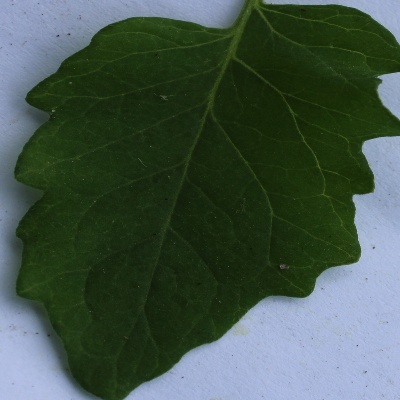
Crop: Tomato
Condition: healthy